Eulalia Pérez de Guillén Mariné

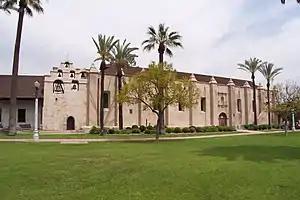
Misión San Gabriel Arcángel (April 2005), where Eulalia lived many years

Pérez managed to obtain employment at Misión San Gabriel, initially as cook and midwife for those such as Governor Pío Pico. She was eventually made "keeper of the keys" ("mayor doma") of the mission itself. Victoria Reid, an Indigenous Californian, worked as her assistant for a time in her young age.